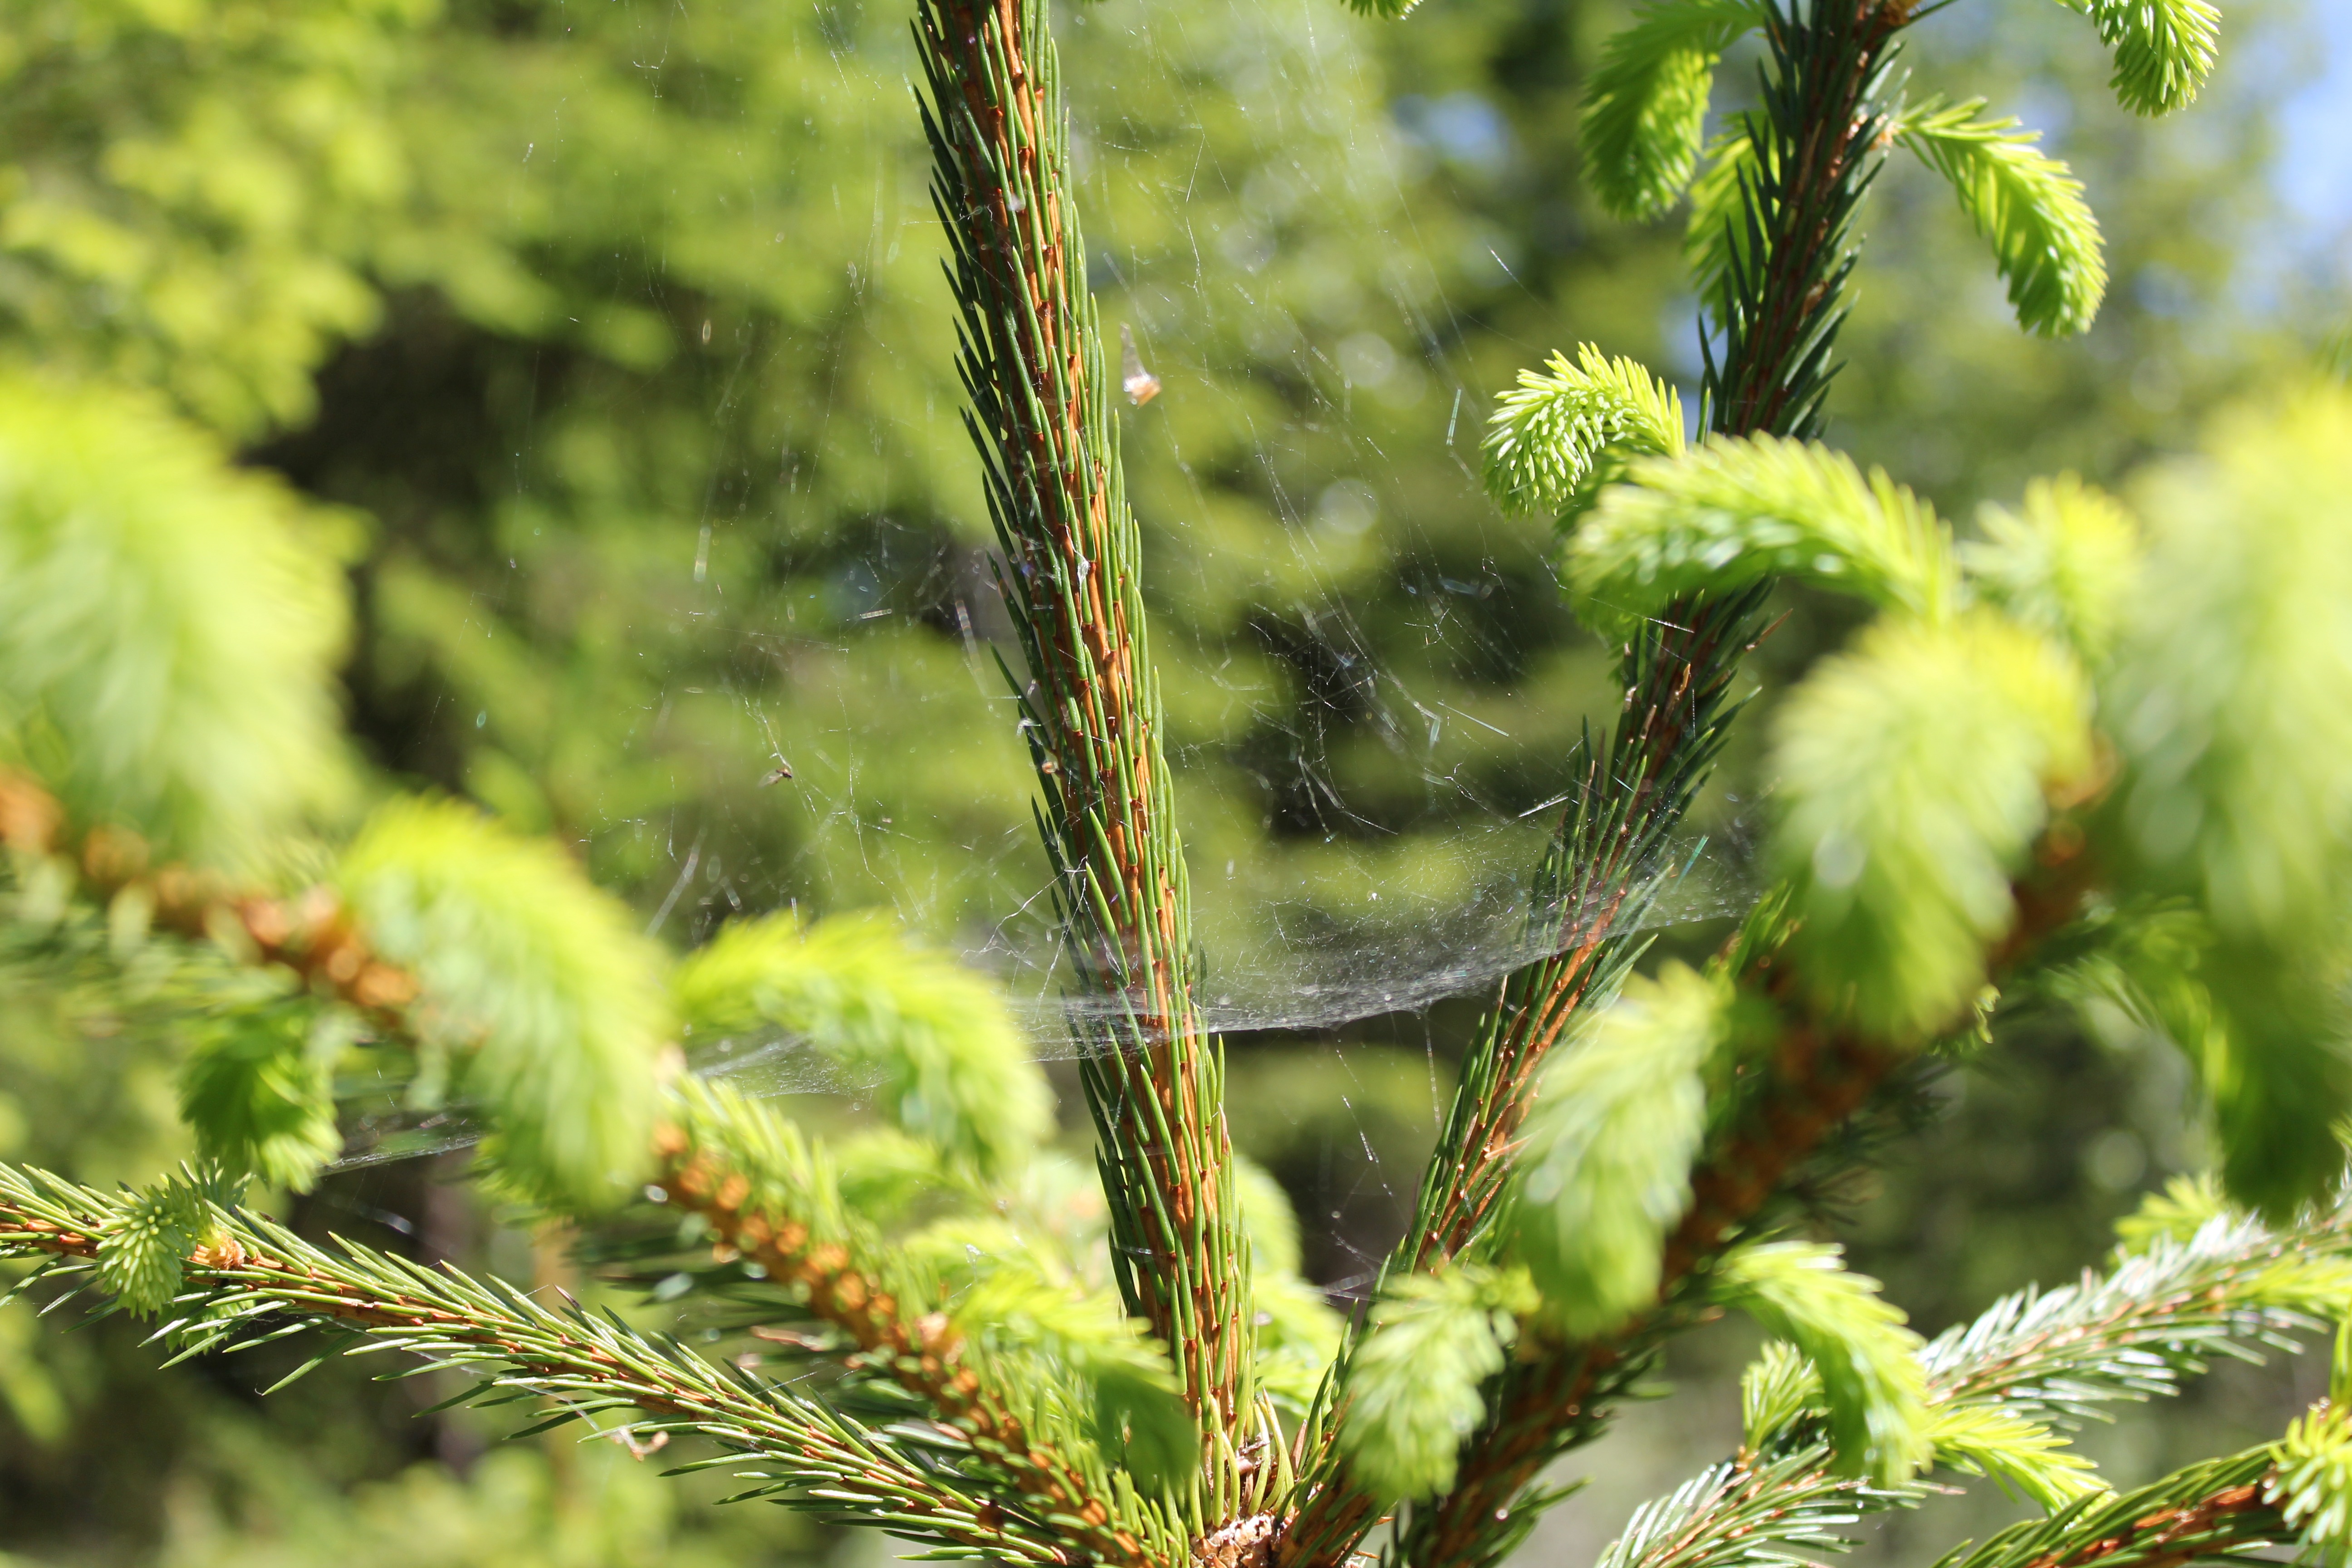
tree, nature, branch, plant, leaf, flower, pine, environment, foliage, green, herb, produce, natural, evergreen, botany, agriculture, fir, flora, botanical, conifer, outdoors, spruce, vegetation, shrub, horticulture, larch, mimosa, organic, pine needles, flowering plant, woody plant, land plant, thorns spines and prickles